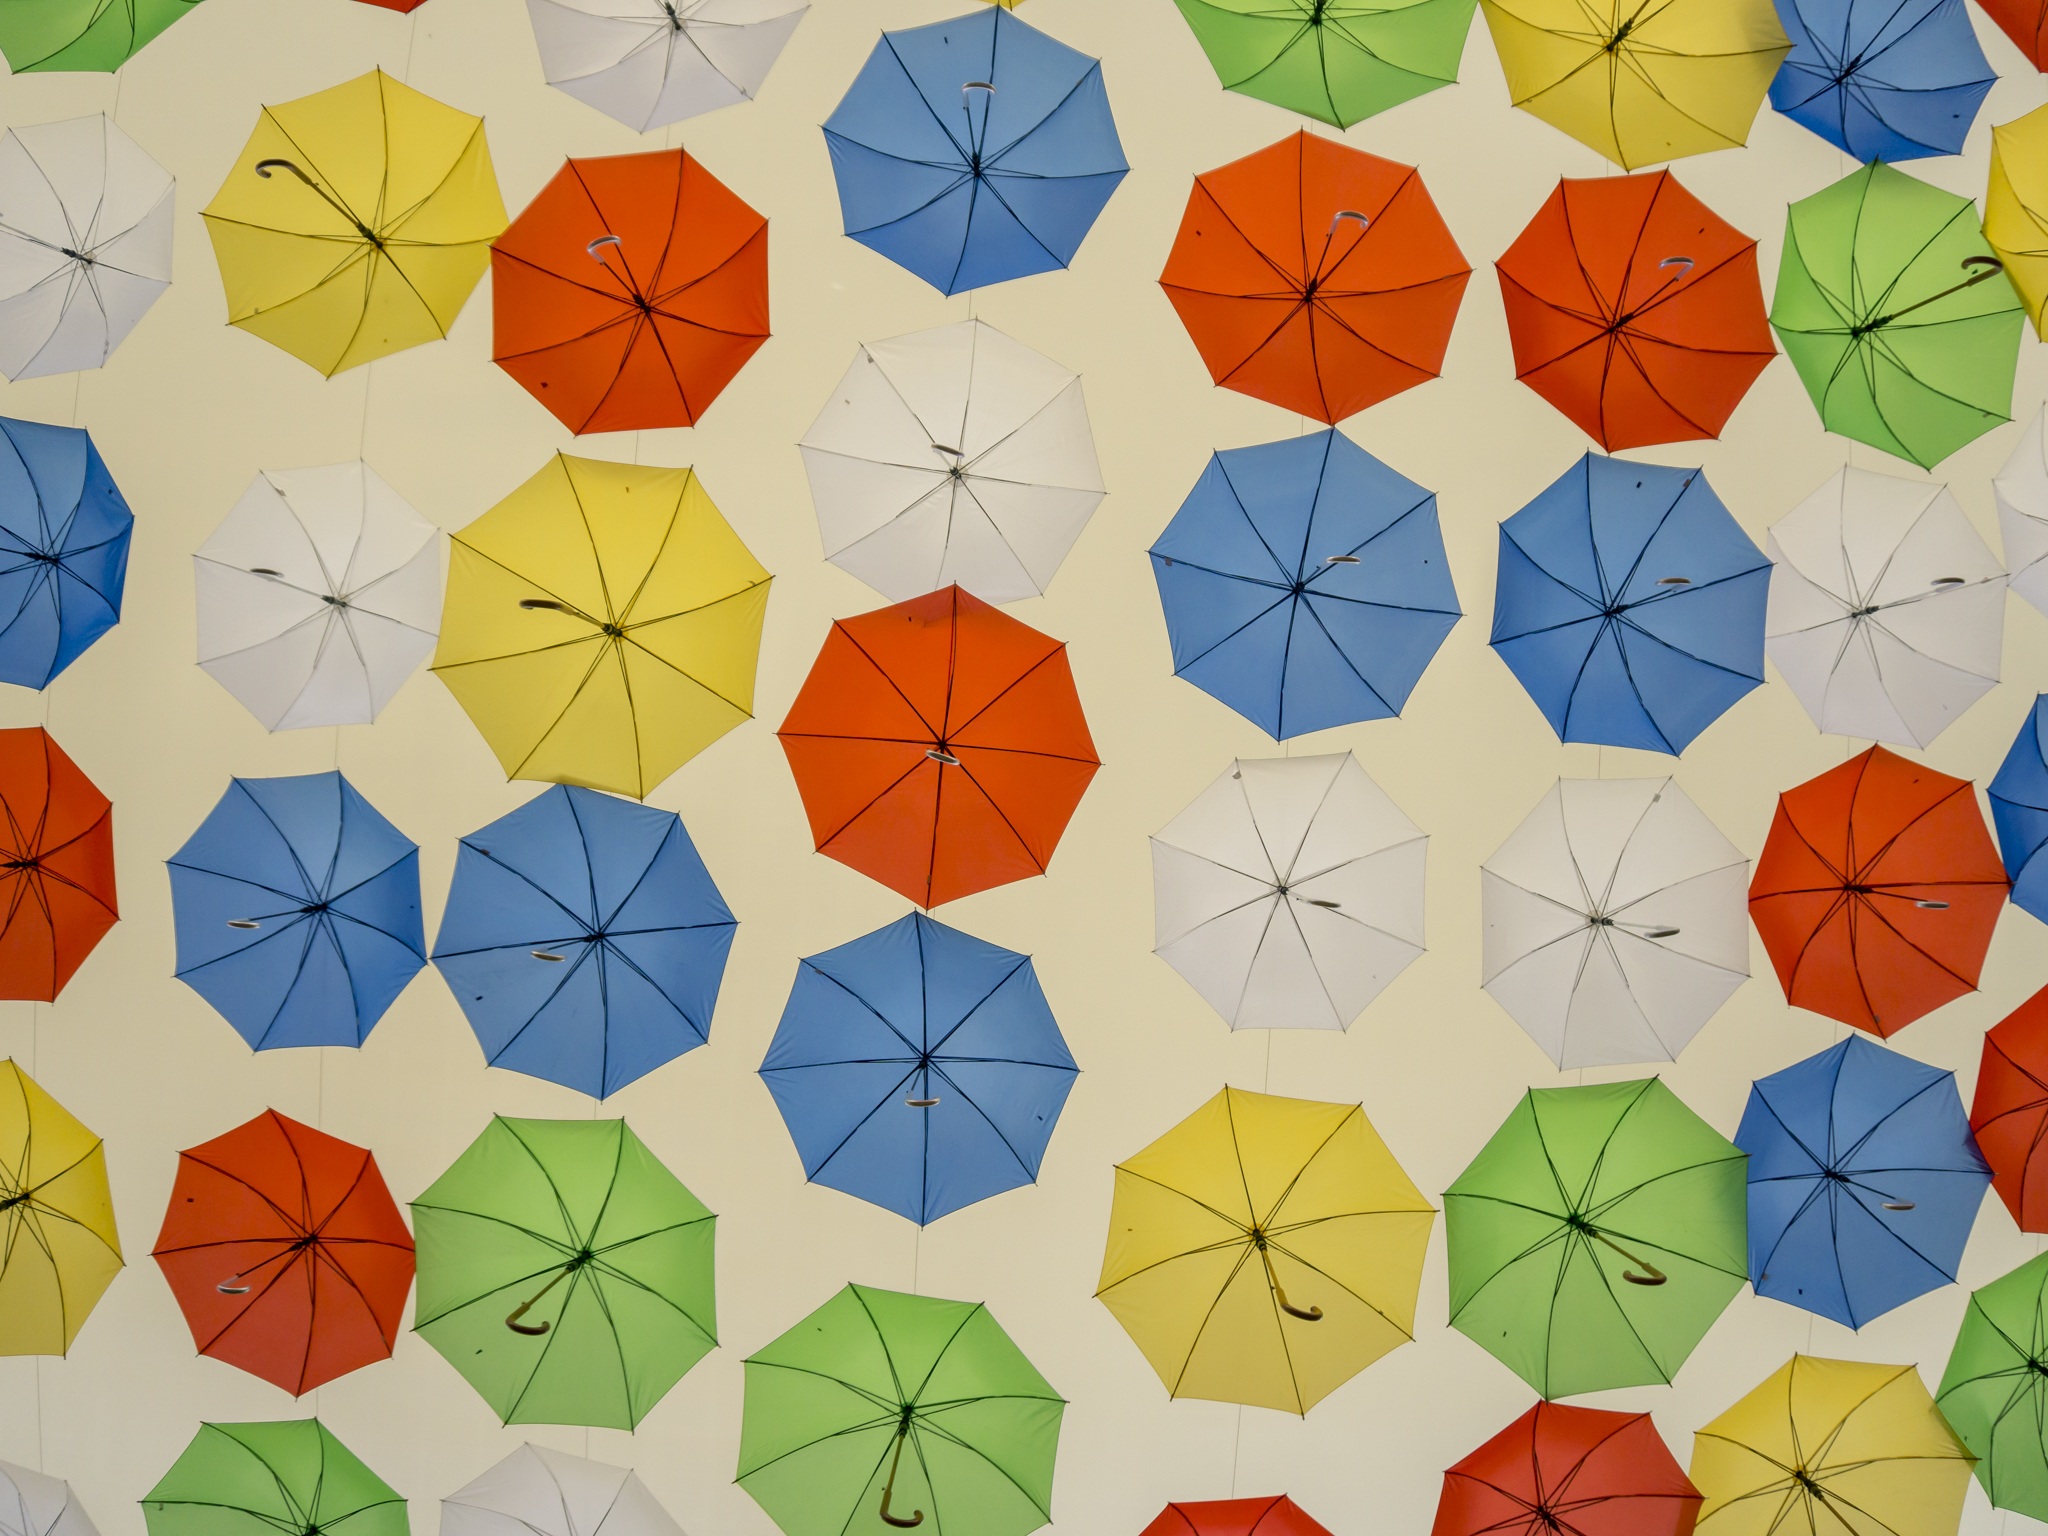
leaf, petal, summer, orange, pattern, spring, umbrella, shadow, blue, yellow, material, circle, quilt, textile, art, colors, design, symmetry, umbrellas, quilting